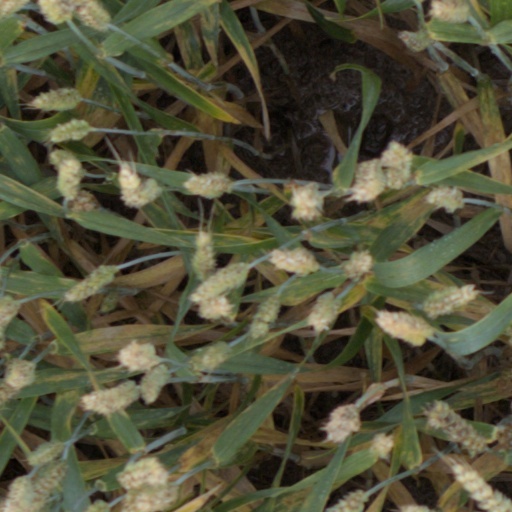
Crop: wheat